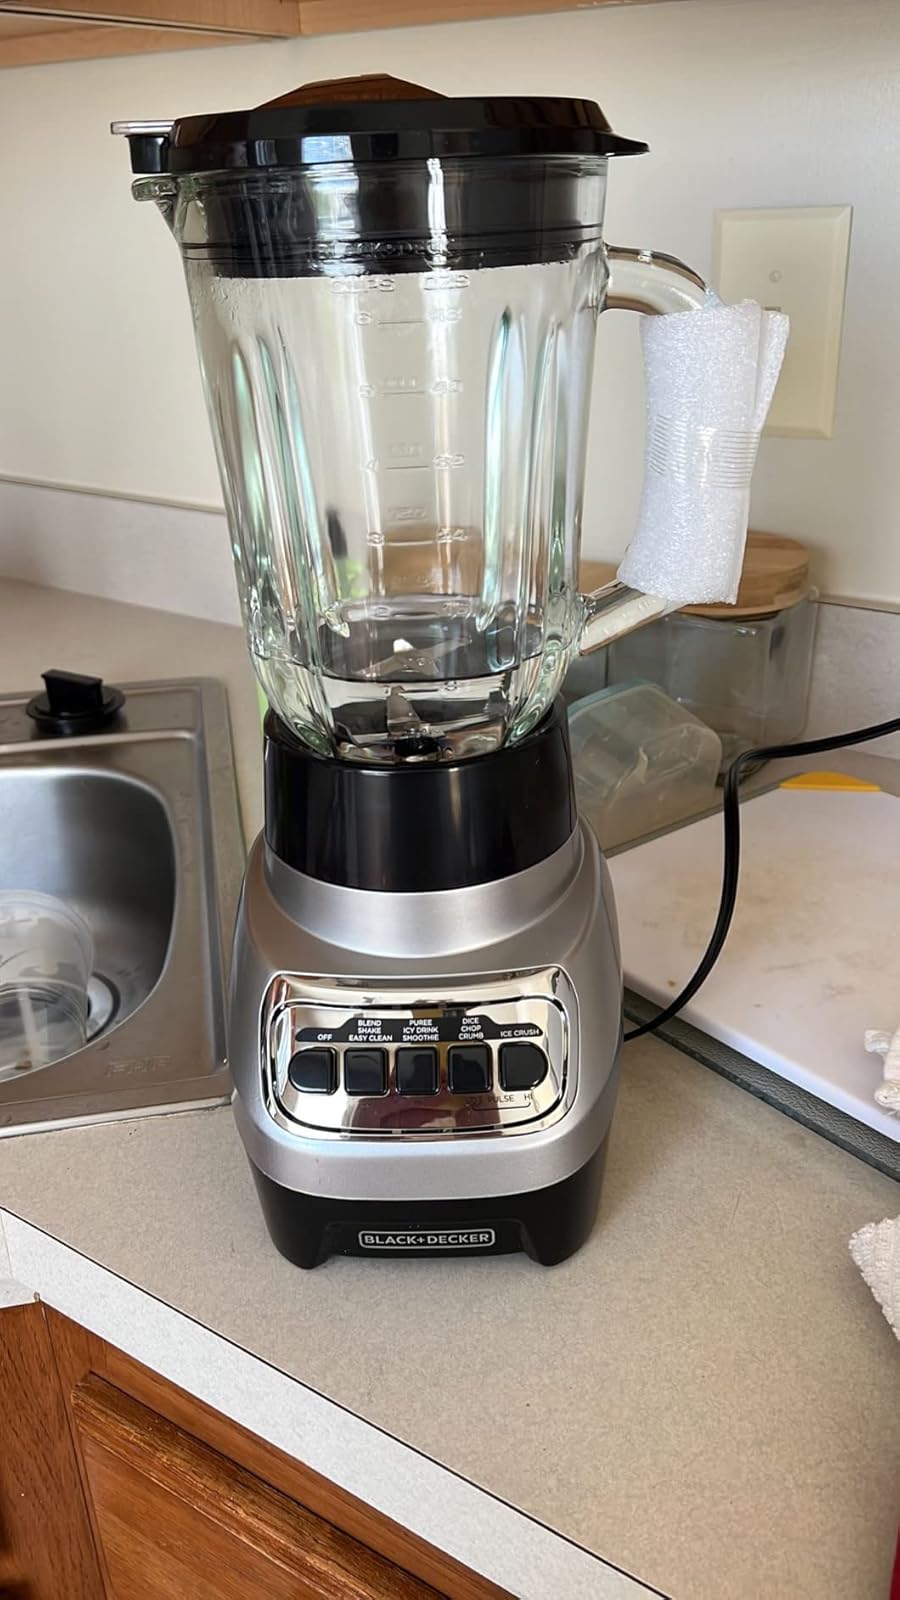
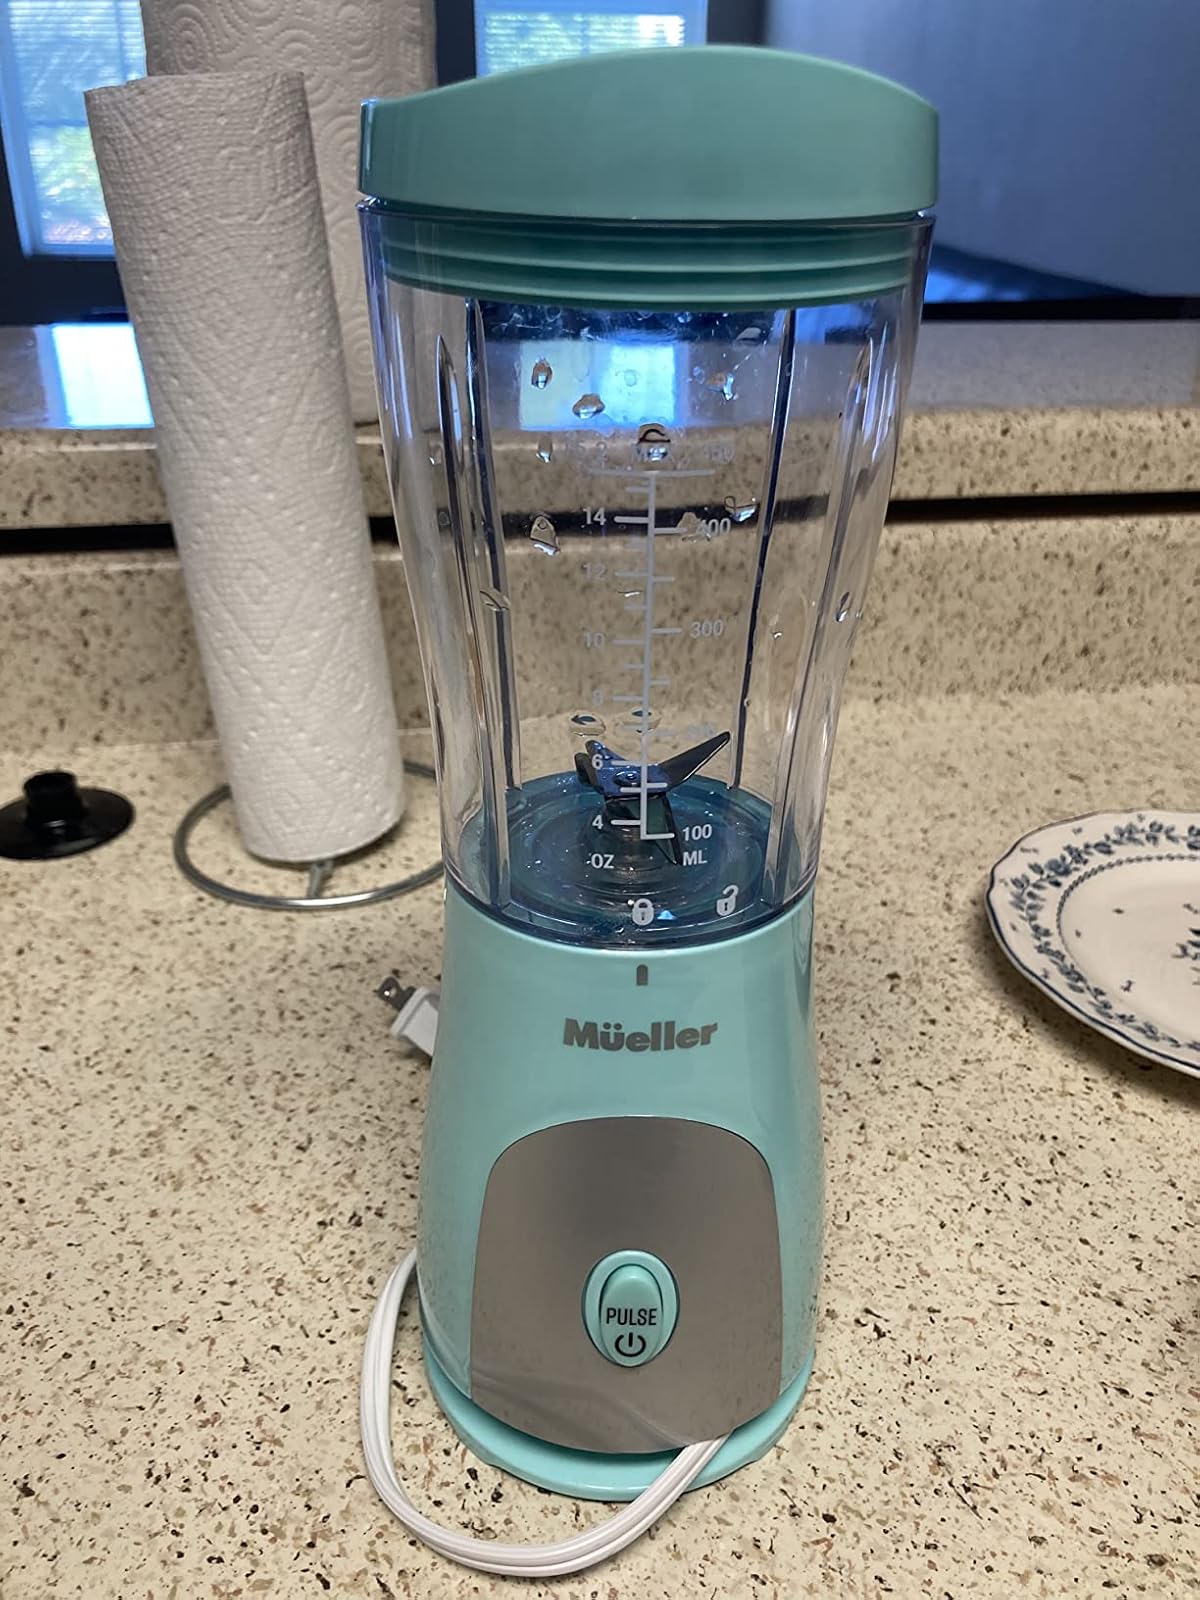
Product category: items_blender
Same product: no